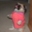
Label: dog